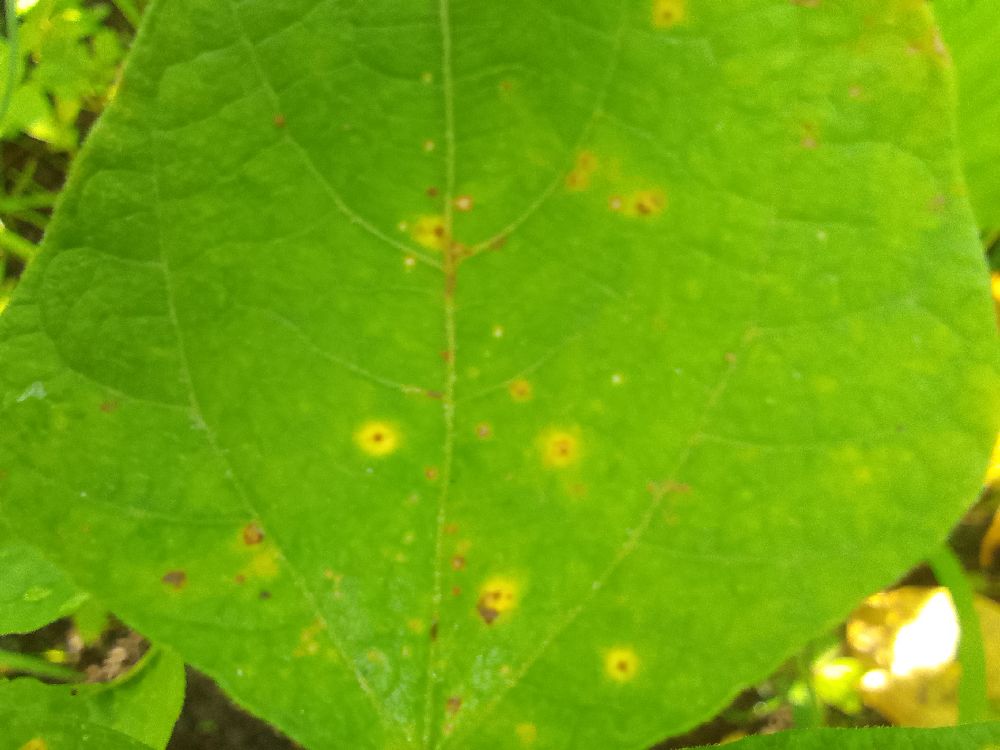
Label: rust